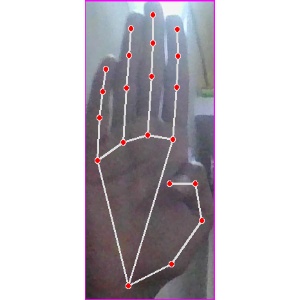
अक्षर: झ